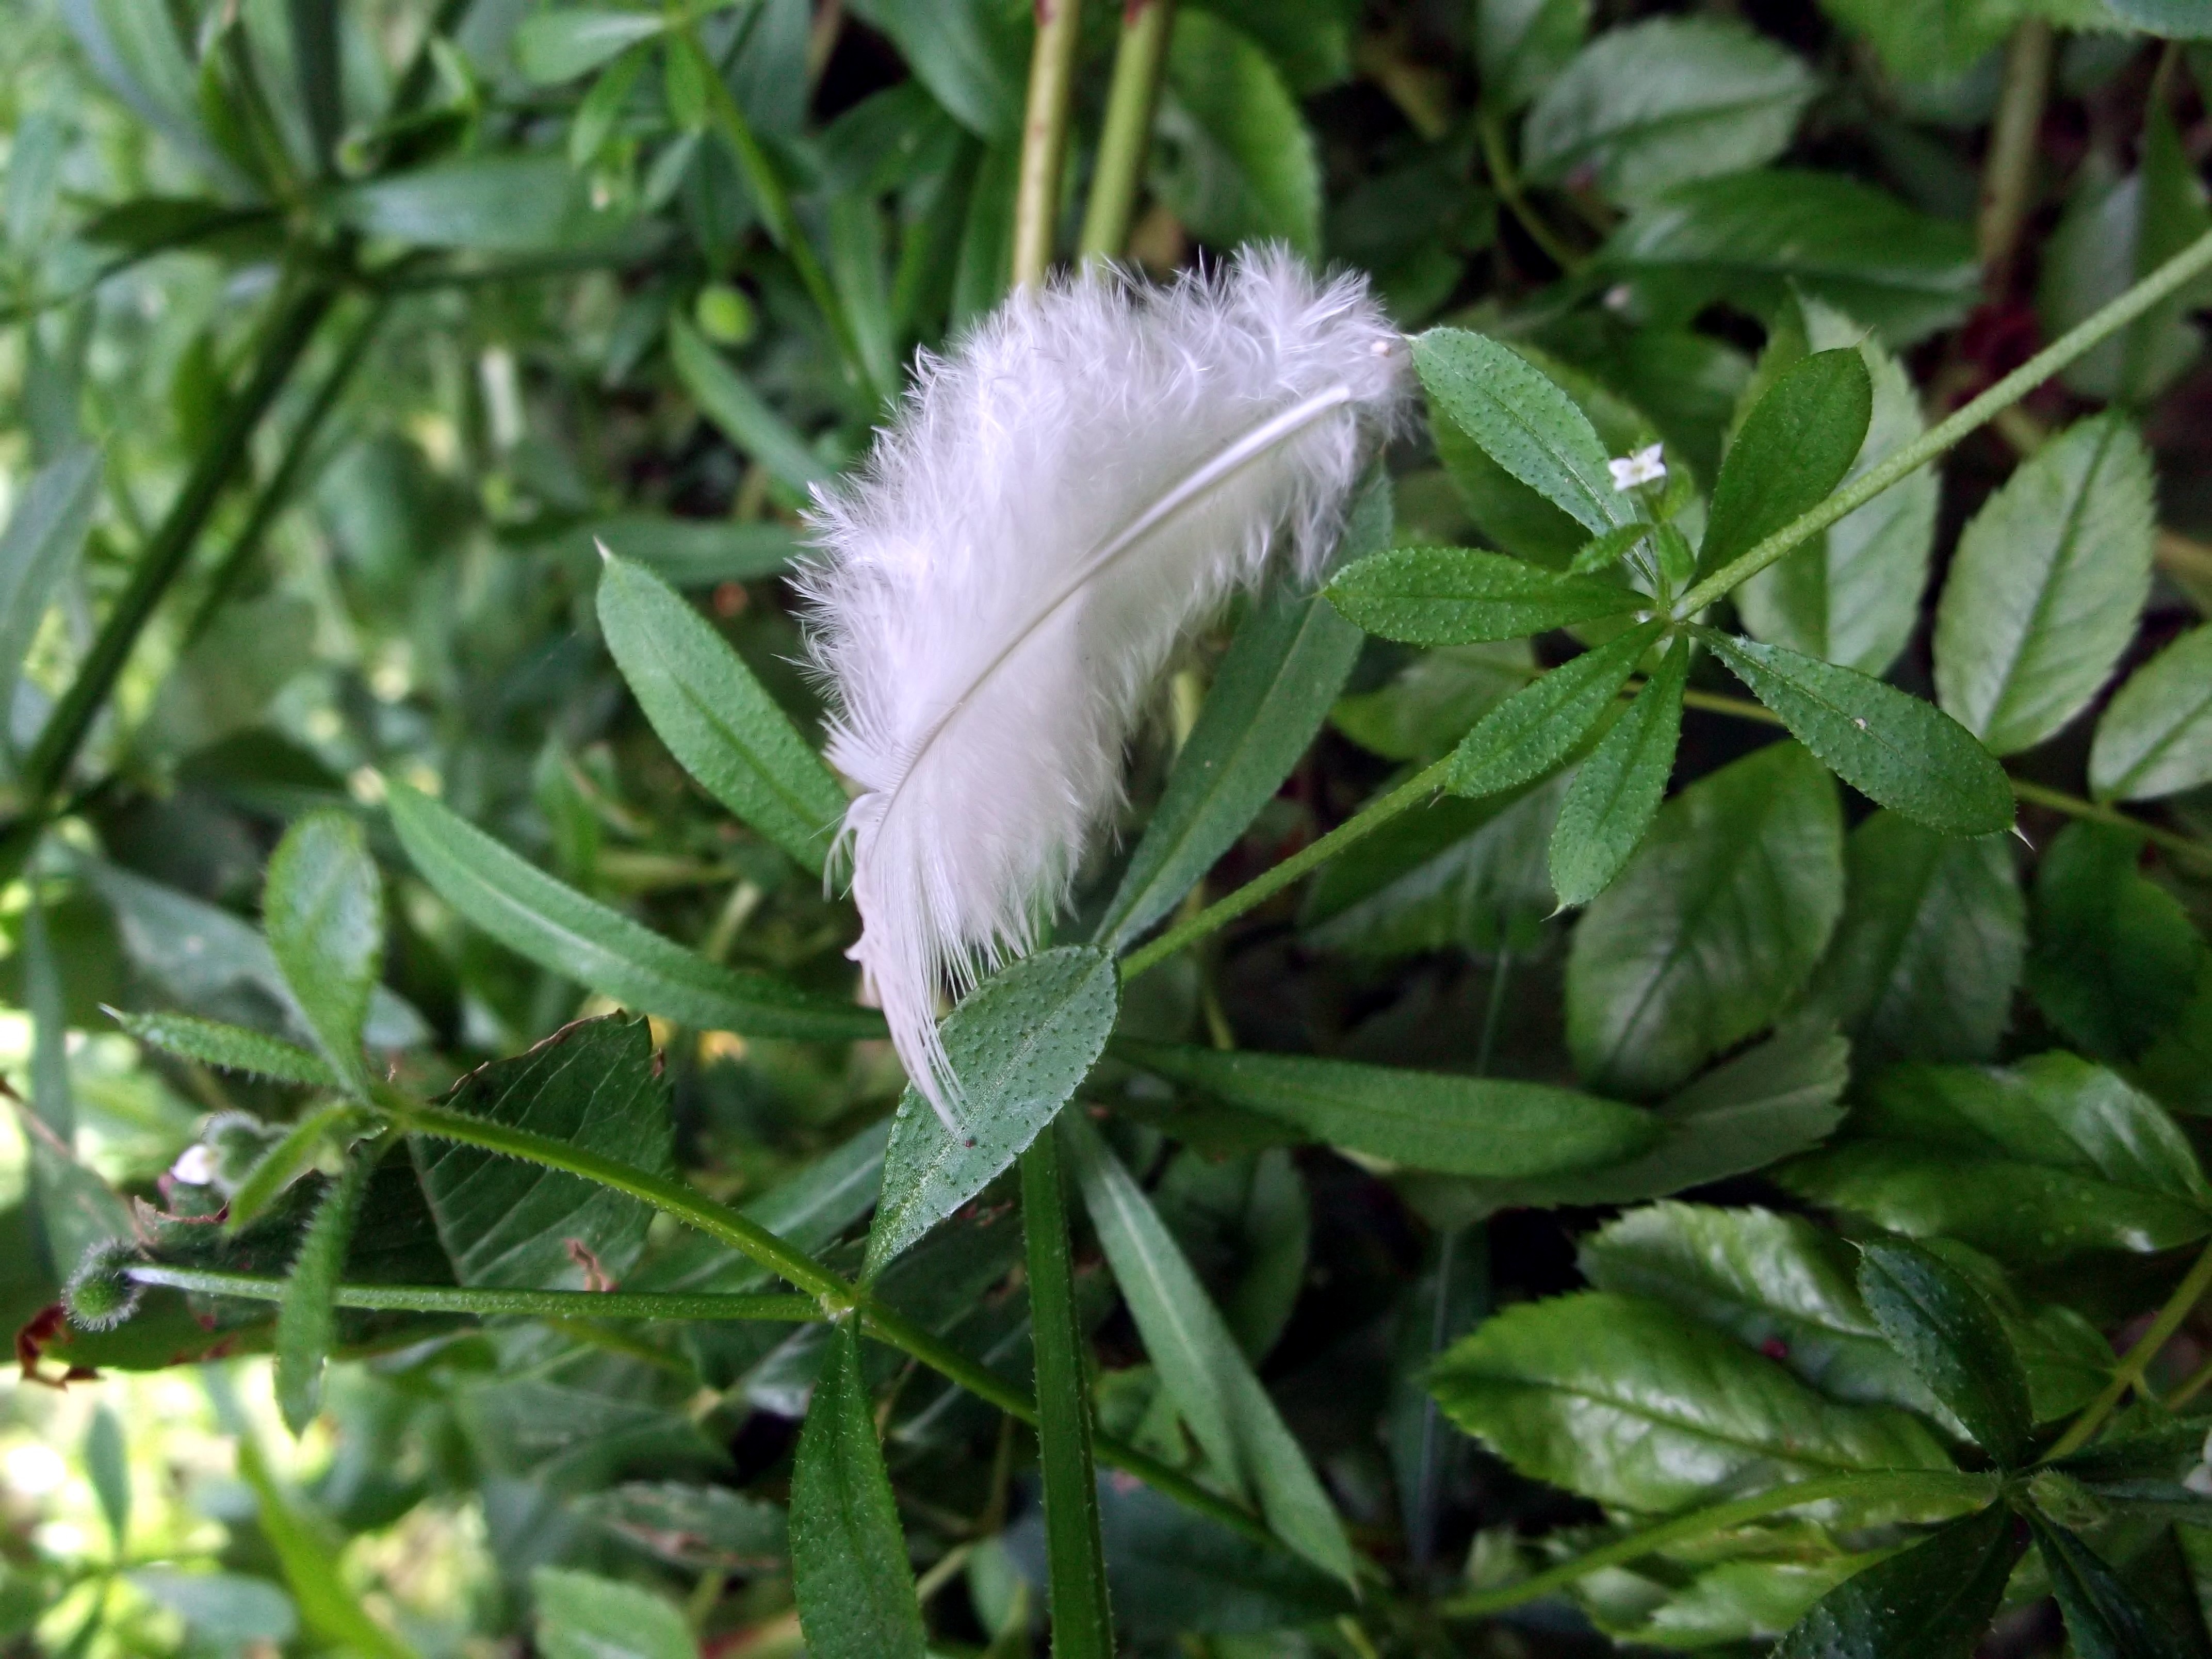
grass, plant, leaf, flower, spring, herb, insect, botany, flora, fauna, wildflower, angel, shrub, holy, protection, macro photography, flowering plant, daisy family, land plant, moths and butterflies